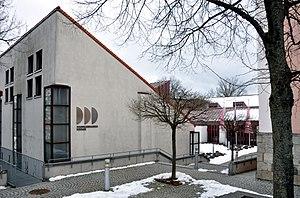
Le Dominikanermuseum Rottweil, ou musée dominicain à Rottweil est un musée, situé à Rottweil, dans le Land du Bade-Wurtemberg. Il est une succursale du Landesmuseum Württemberg et dépend également du Archäologisches Landesmuseum Baden-Württemberg.